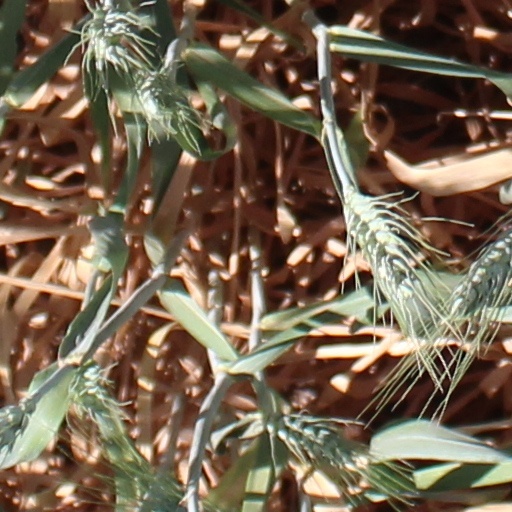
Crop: wheat